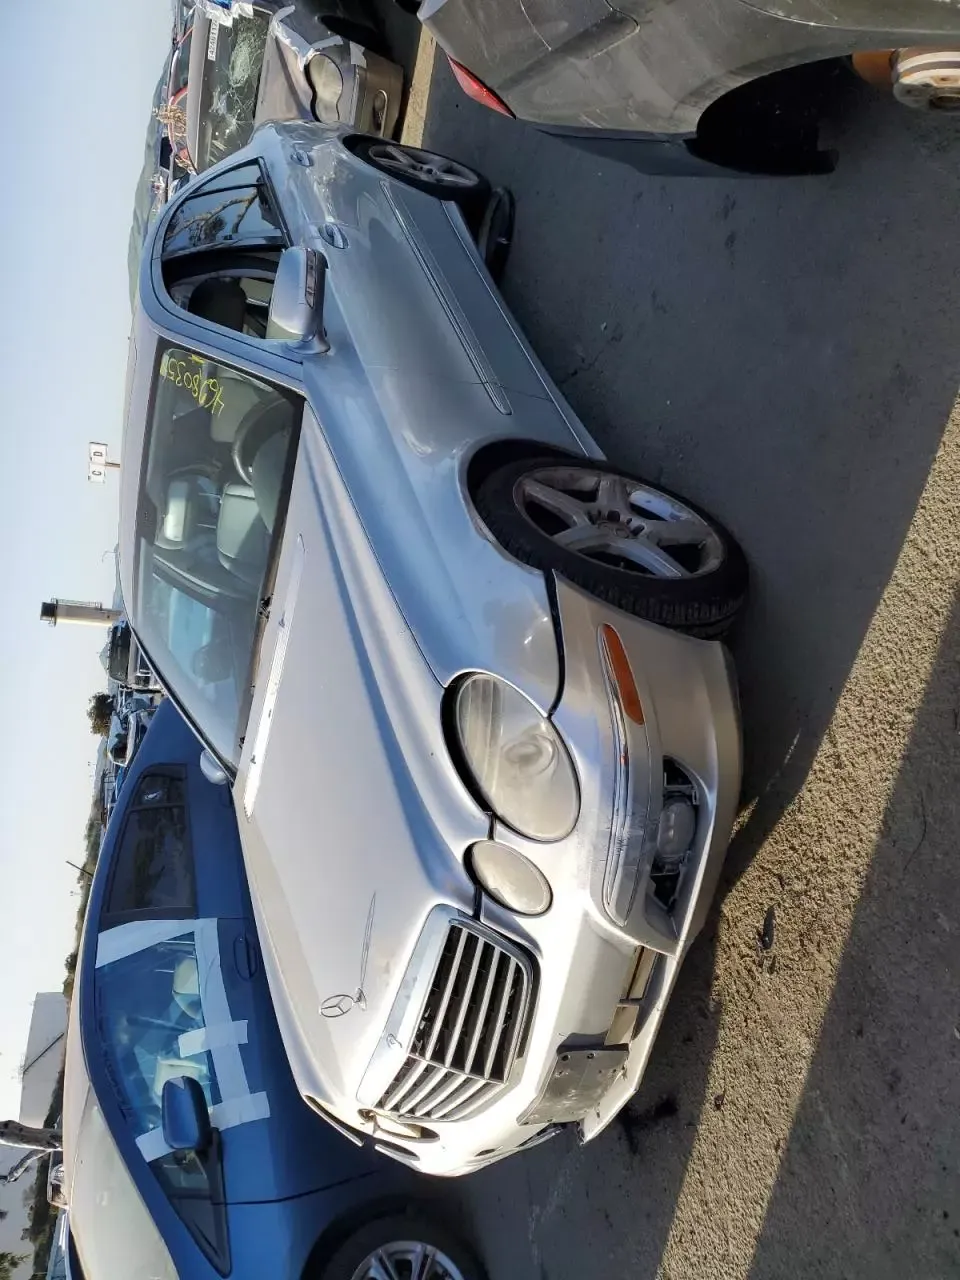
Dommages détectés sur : plaque d'immatriculation avant, capot, aile avant droite, aile avant gauche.
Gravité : majeur